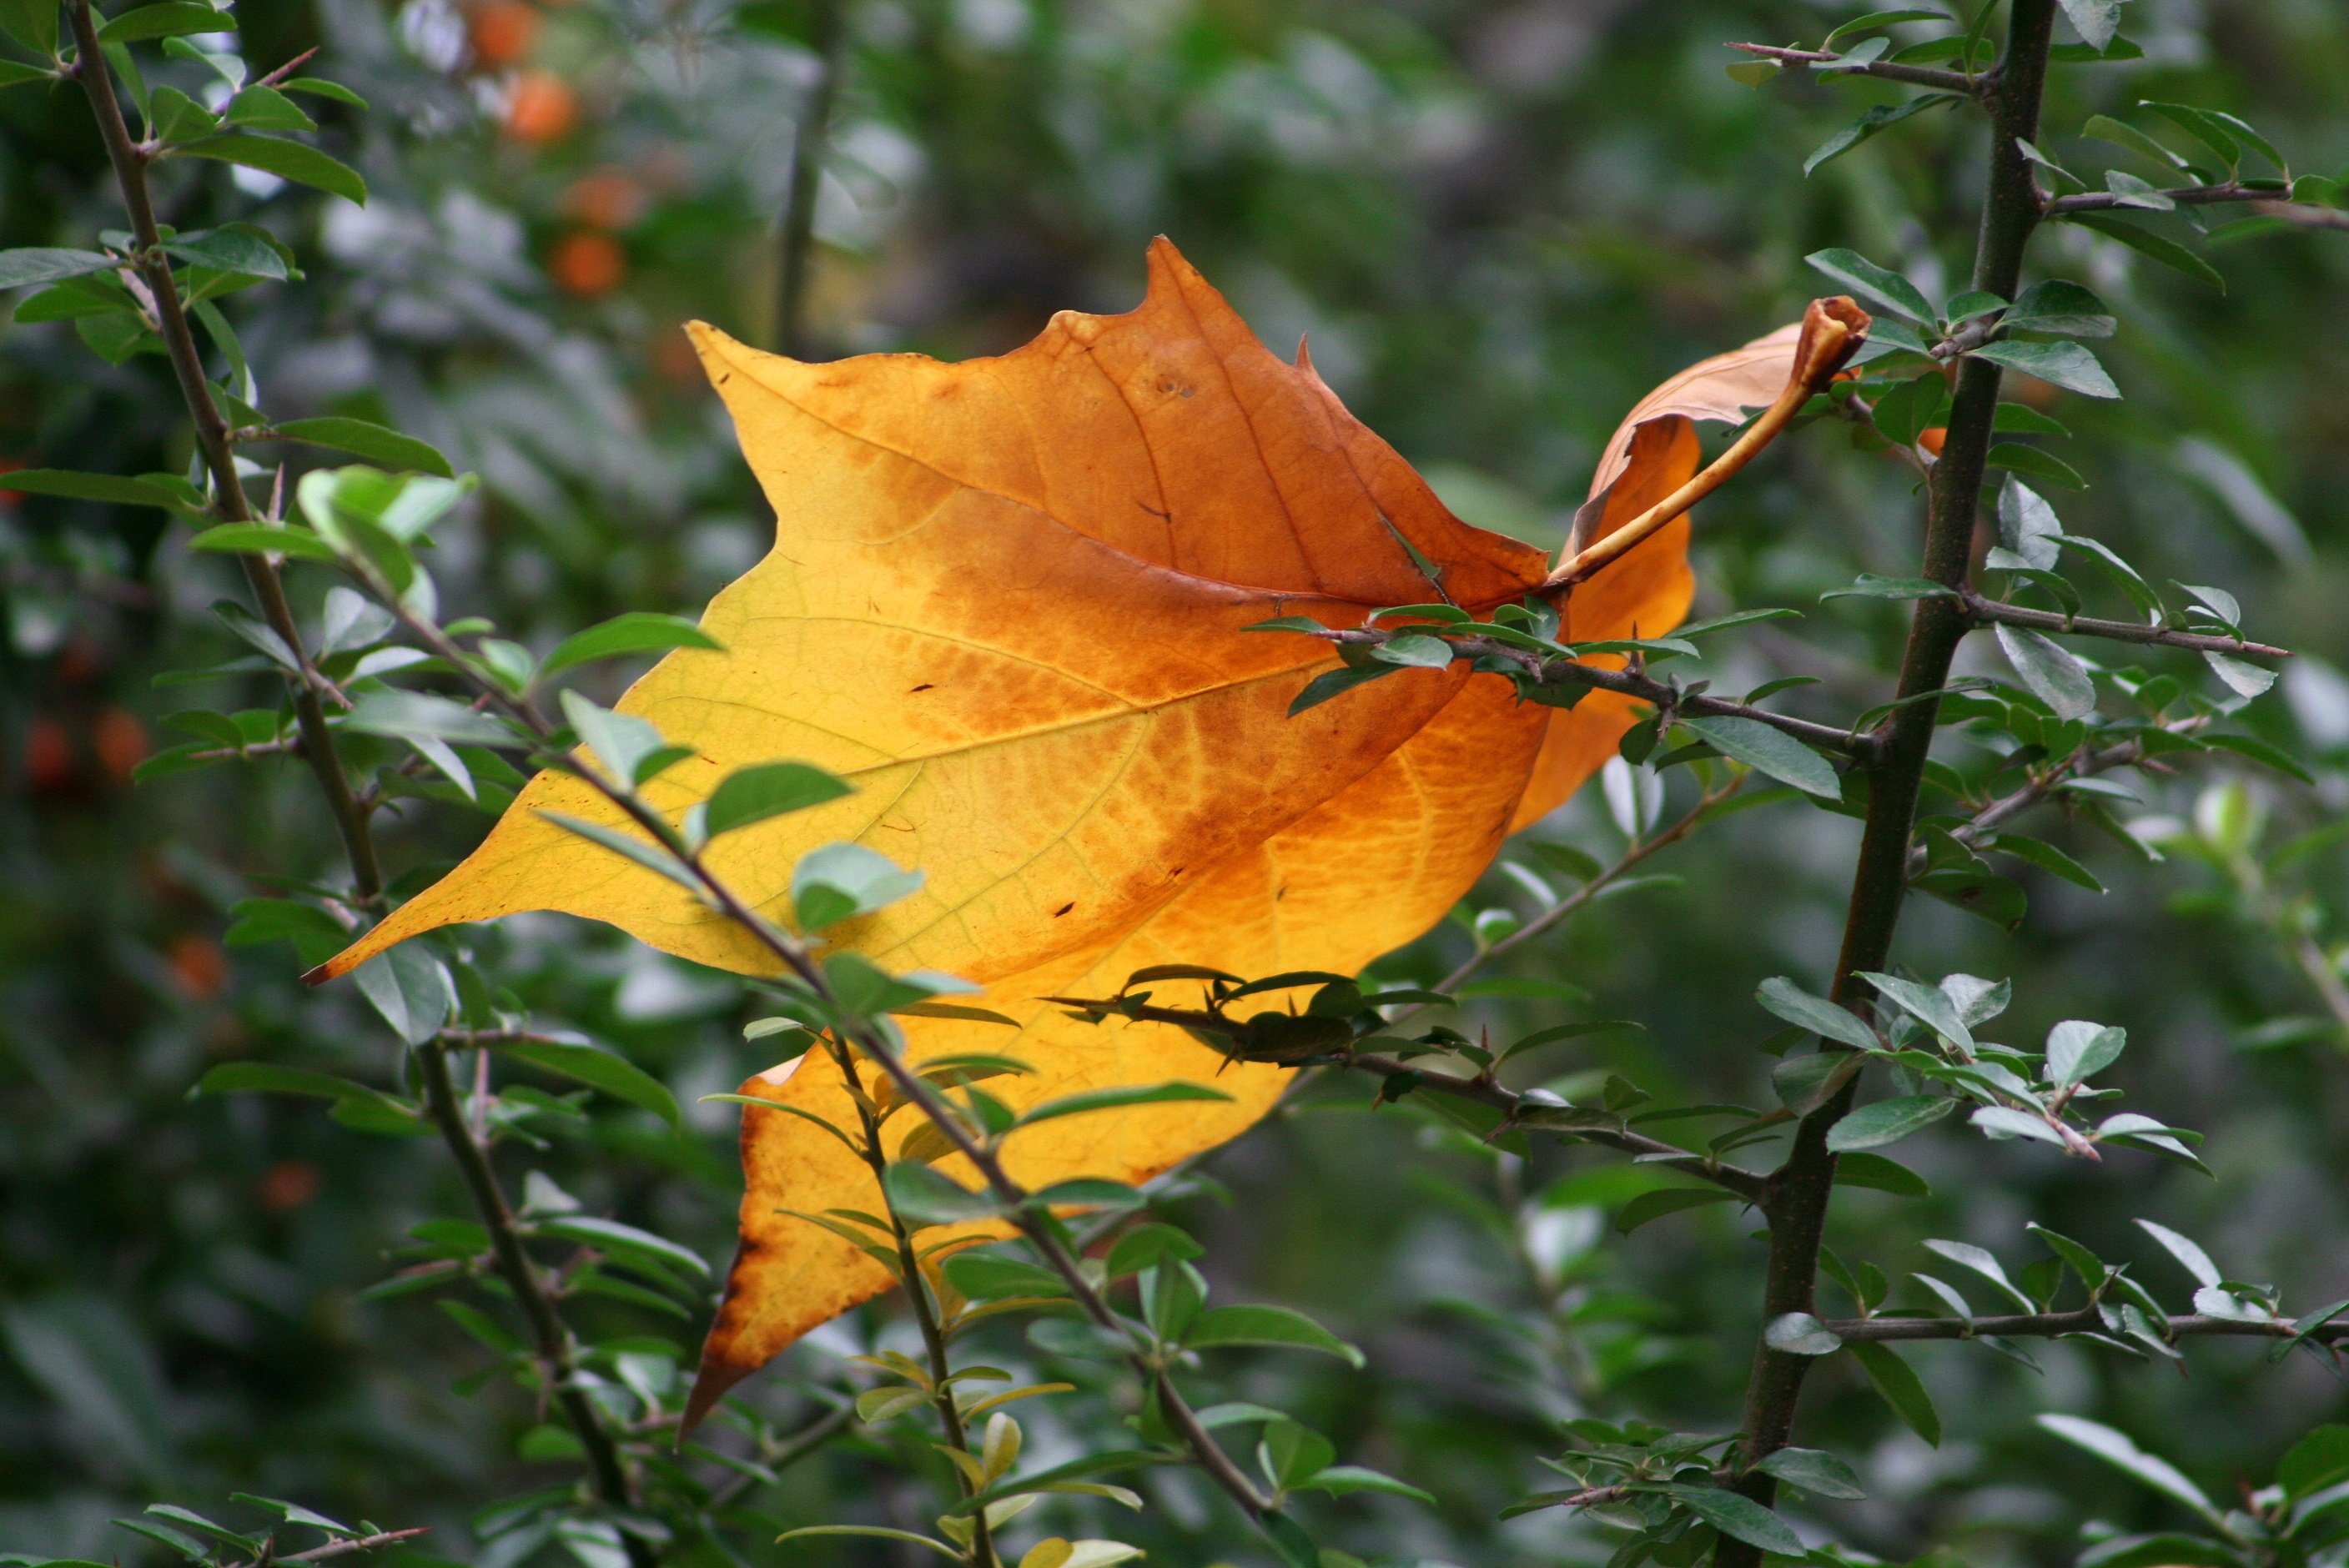
tree, branch, plant, leaf, flower, tan, bush, foliage, color, autumn, botany, butterfly, flora, season, fauna, holidays, shrub, autumn leaf, flowering plant, woody plant, land plant, fennakadva